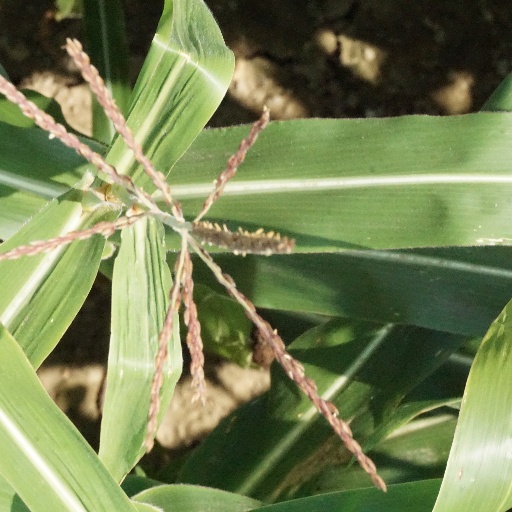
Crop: maize; corn